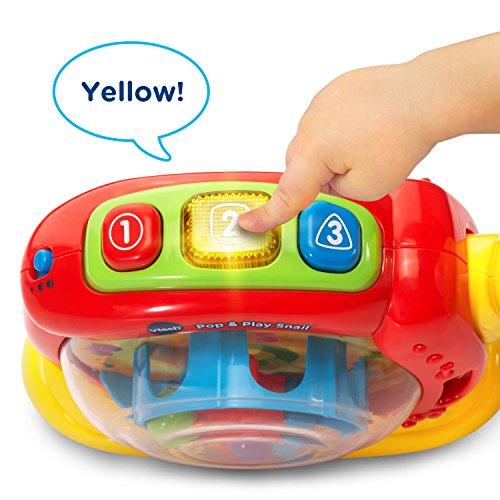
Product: VTech Pop-a-Balls Pop & Play Snail
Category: Toys & Games | Baby & Toddler Toys
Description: Press the adorable snail's head down and the inside of his shell will spin the balls into motion demonstrating cause and effect relationships.
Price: $14.99
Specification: ProductDimensions:4.1x10.6x8.5inches|ItemWeight:12.2ounces|ShippingWeight:12.2ounces(Viewshippingratesandpolicies)|DomesticShipping:ItemcanbeshippedwithinU.S.|InternationalShipping:ThisitemcanbeshippedtoselectcountriesoutsideoftheU.S.LearnMore|ASIN:B06VTRB7CG|Itemmodelnumber:80-502400|Manufacturerrecommendedage:3month-3years|Batteries:2AAAbatteriesrequired.